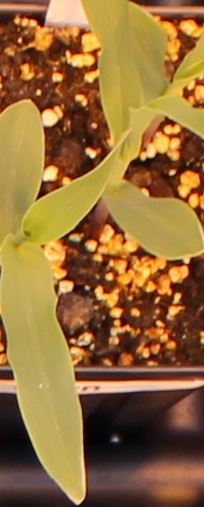
Label: Corn